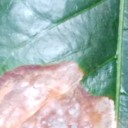
Label: Phoma